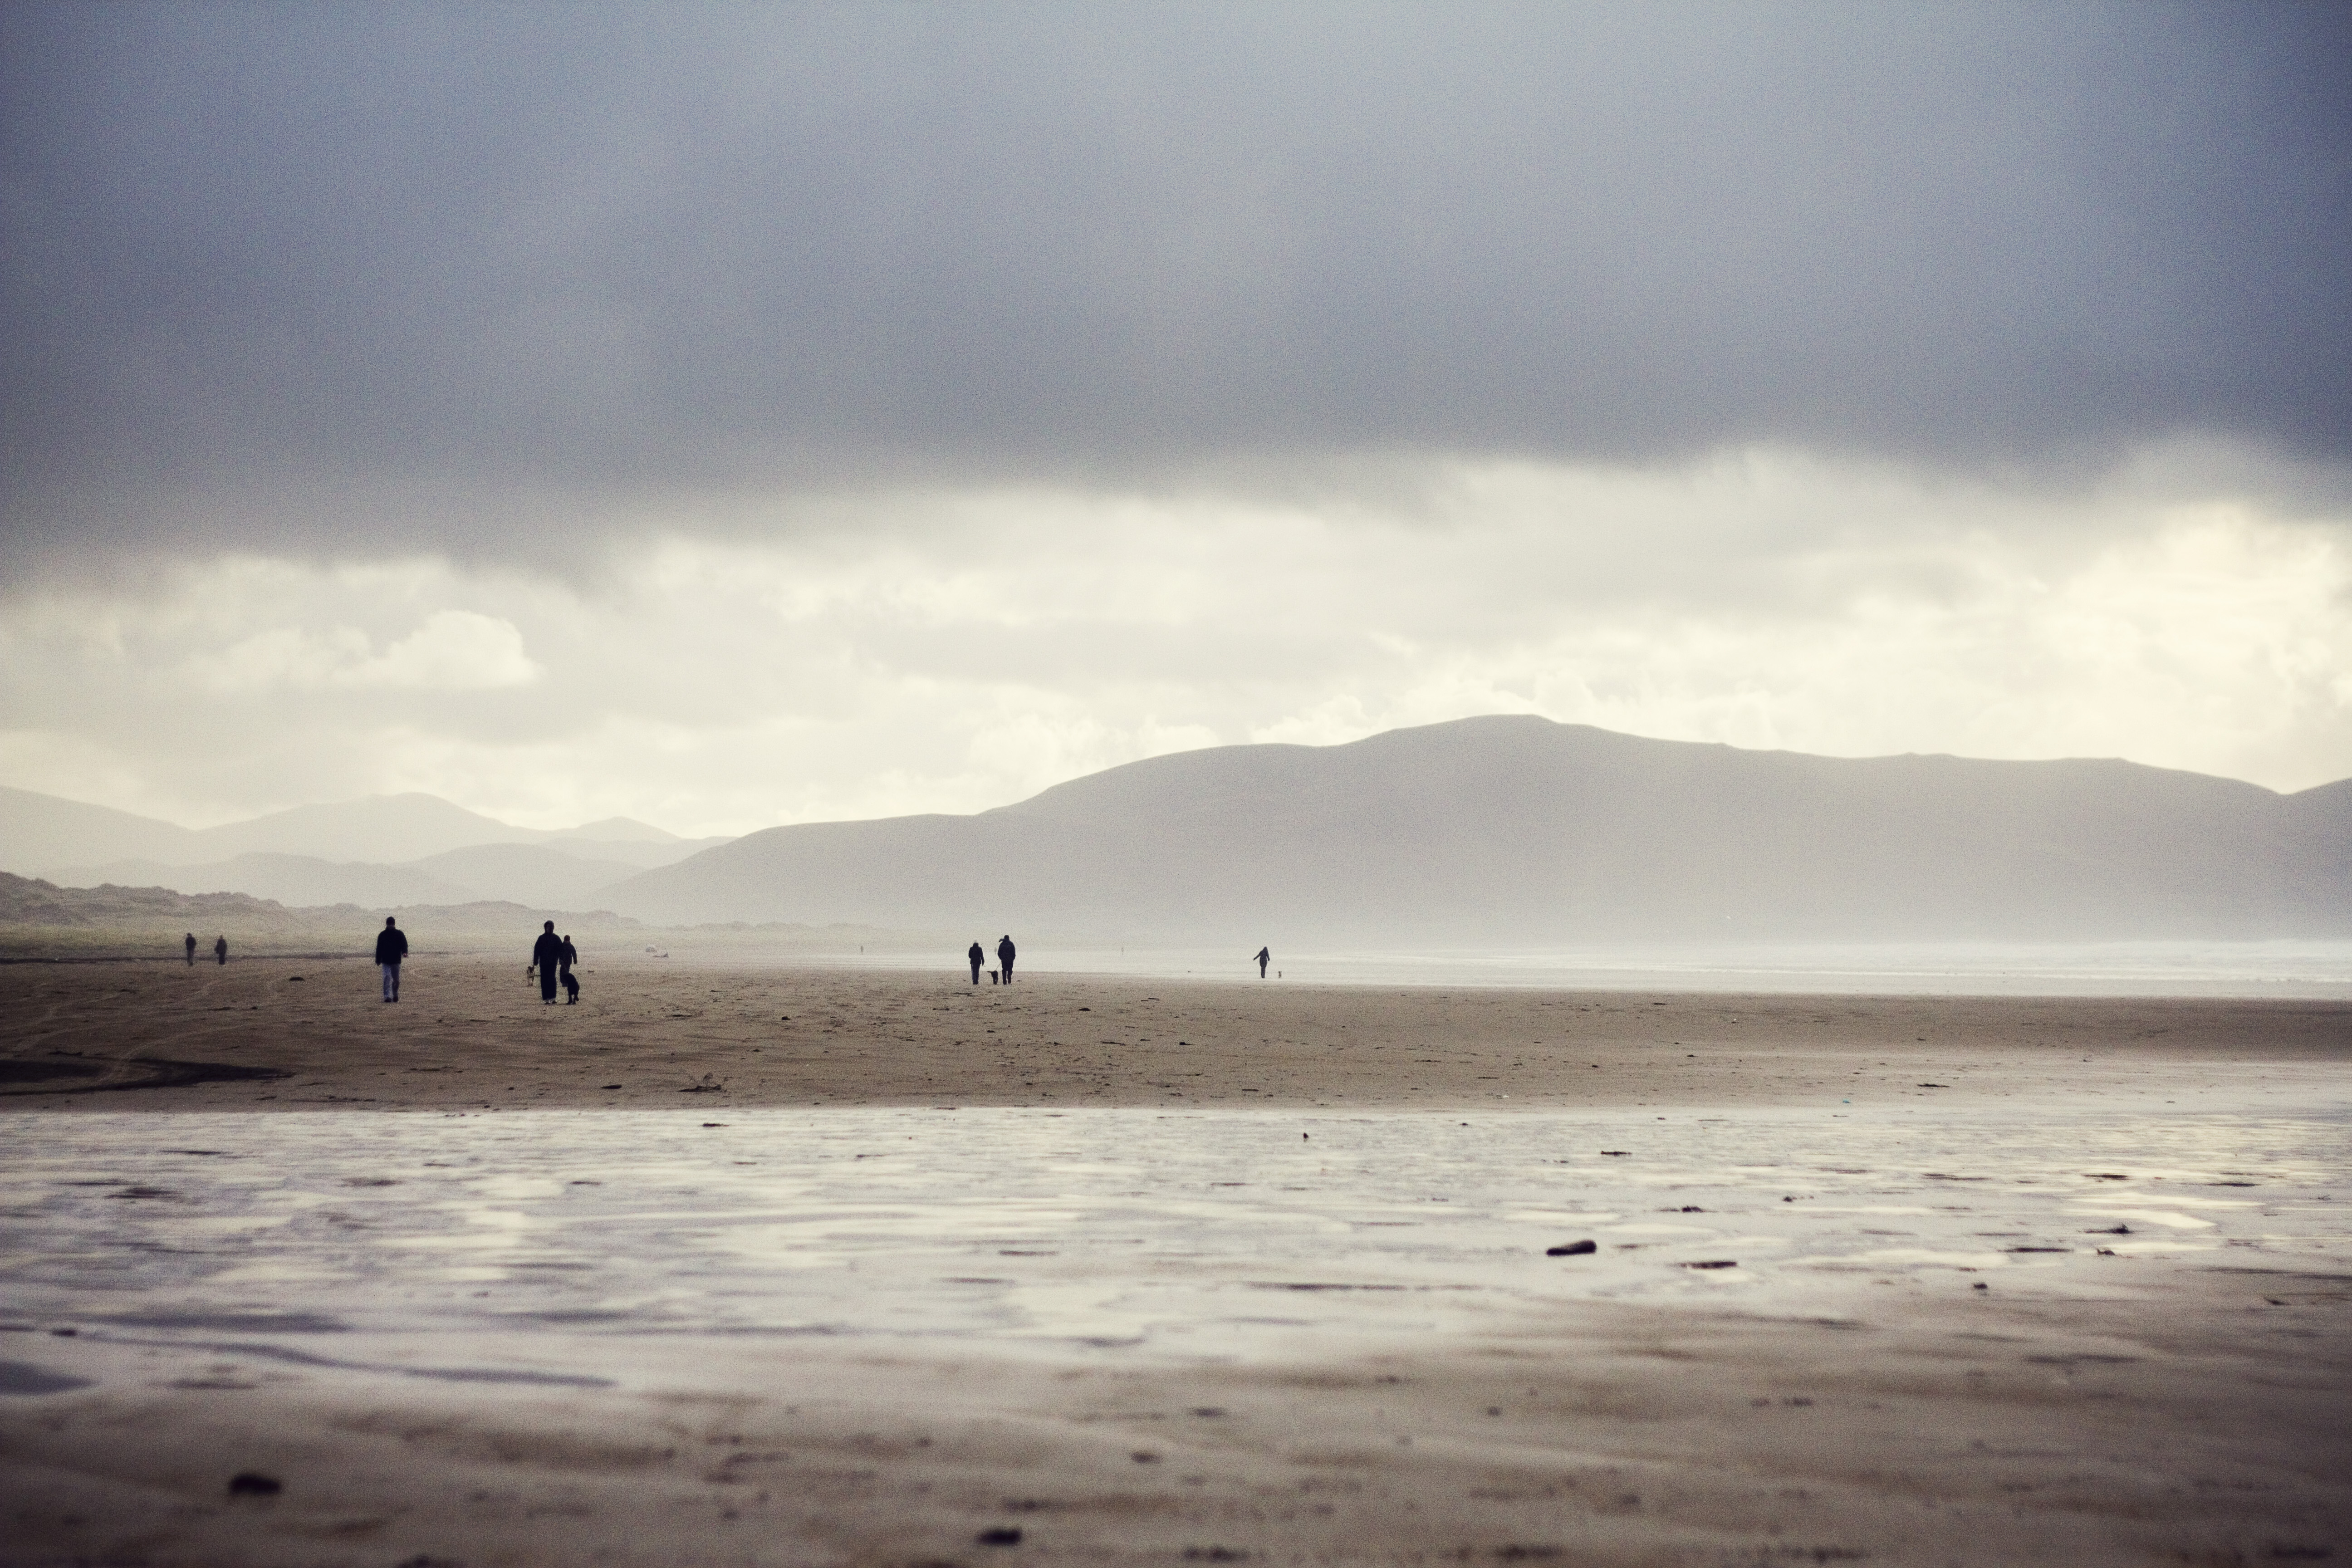
beach, sea, coast, sand, ocean, horizon, cloud, people, sky, sunrise, sunset, sunlight, morning, shore, wave, dawn, vacation, dusk, reflection, low tide, holiday, bay, seashore, material, body of water, clouds, mountains, mudflat, atmospheric phenomenon, wind wave